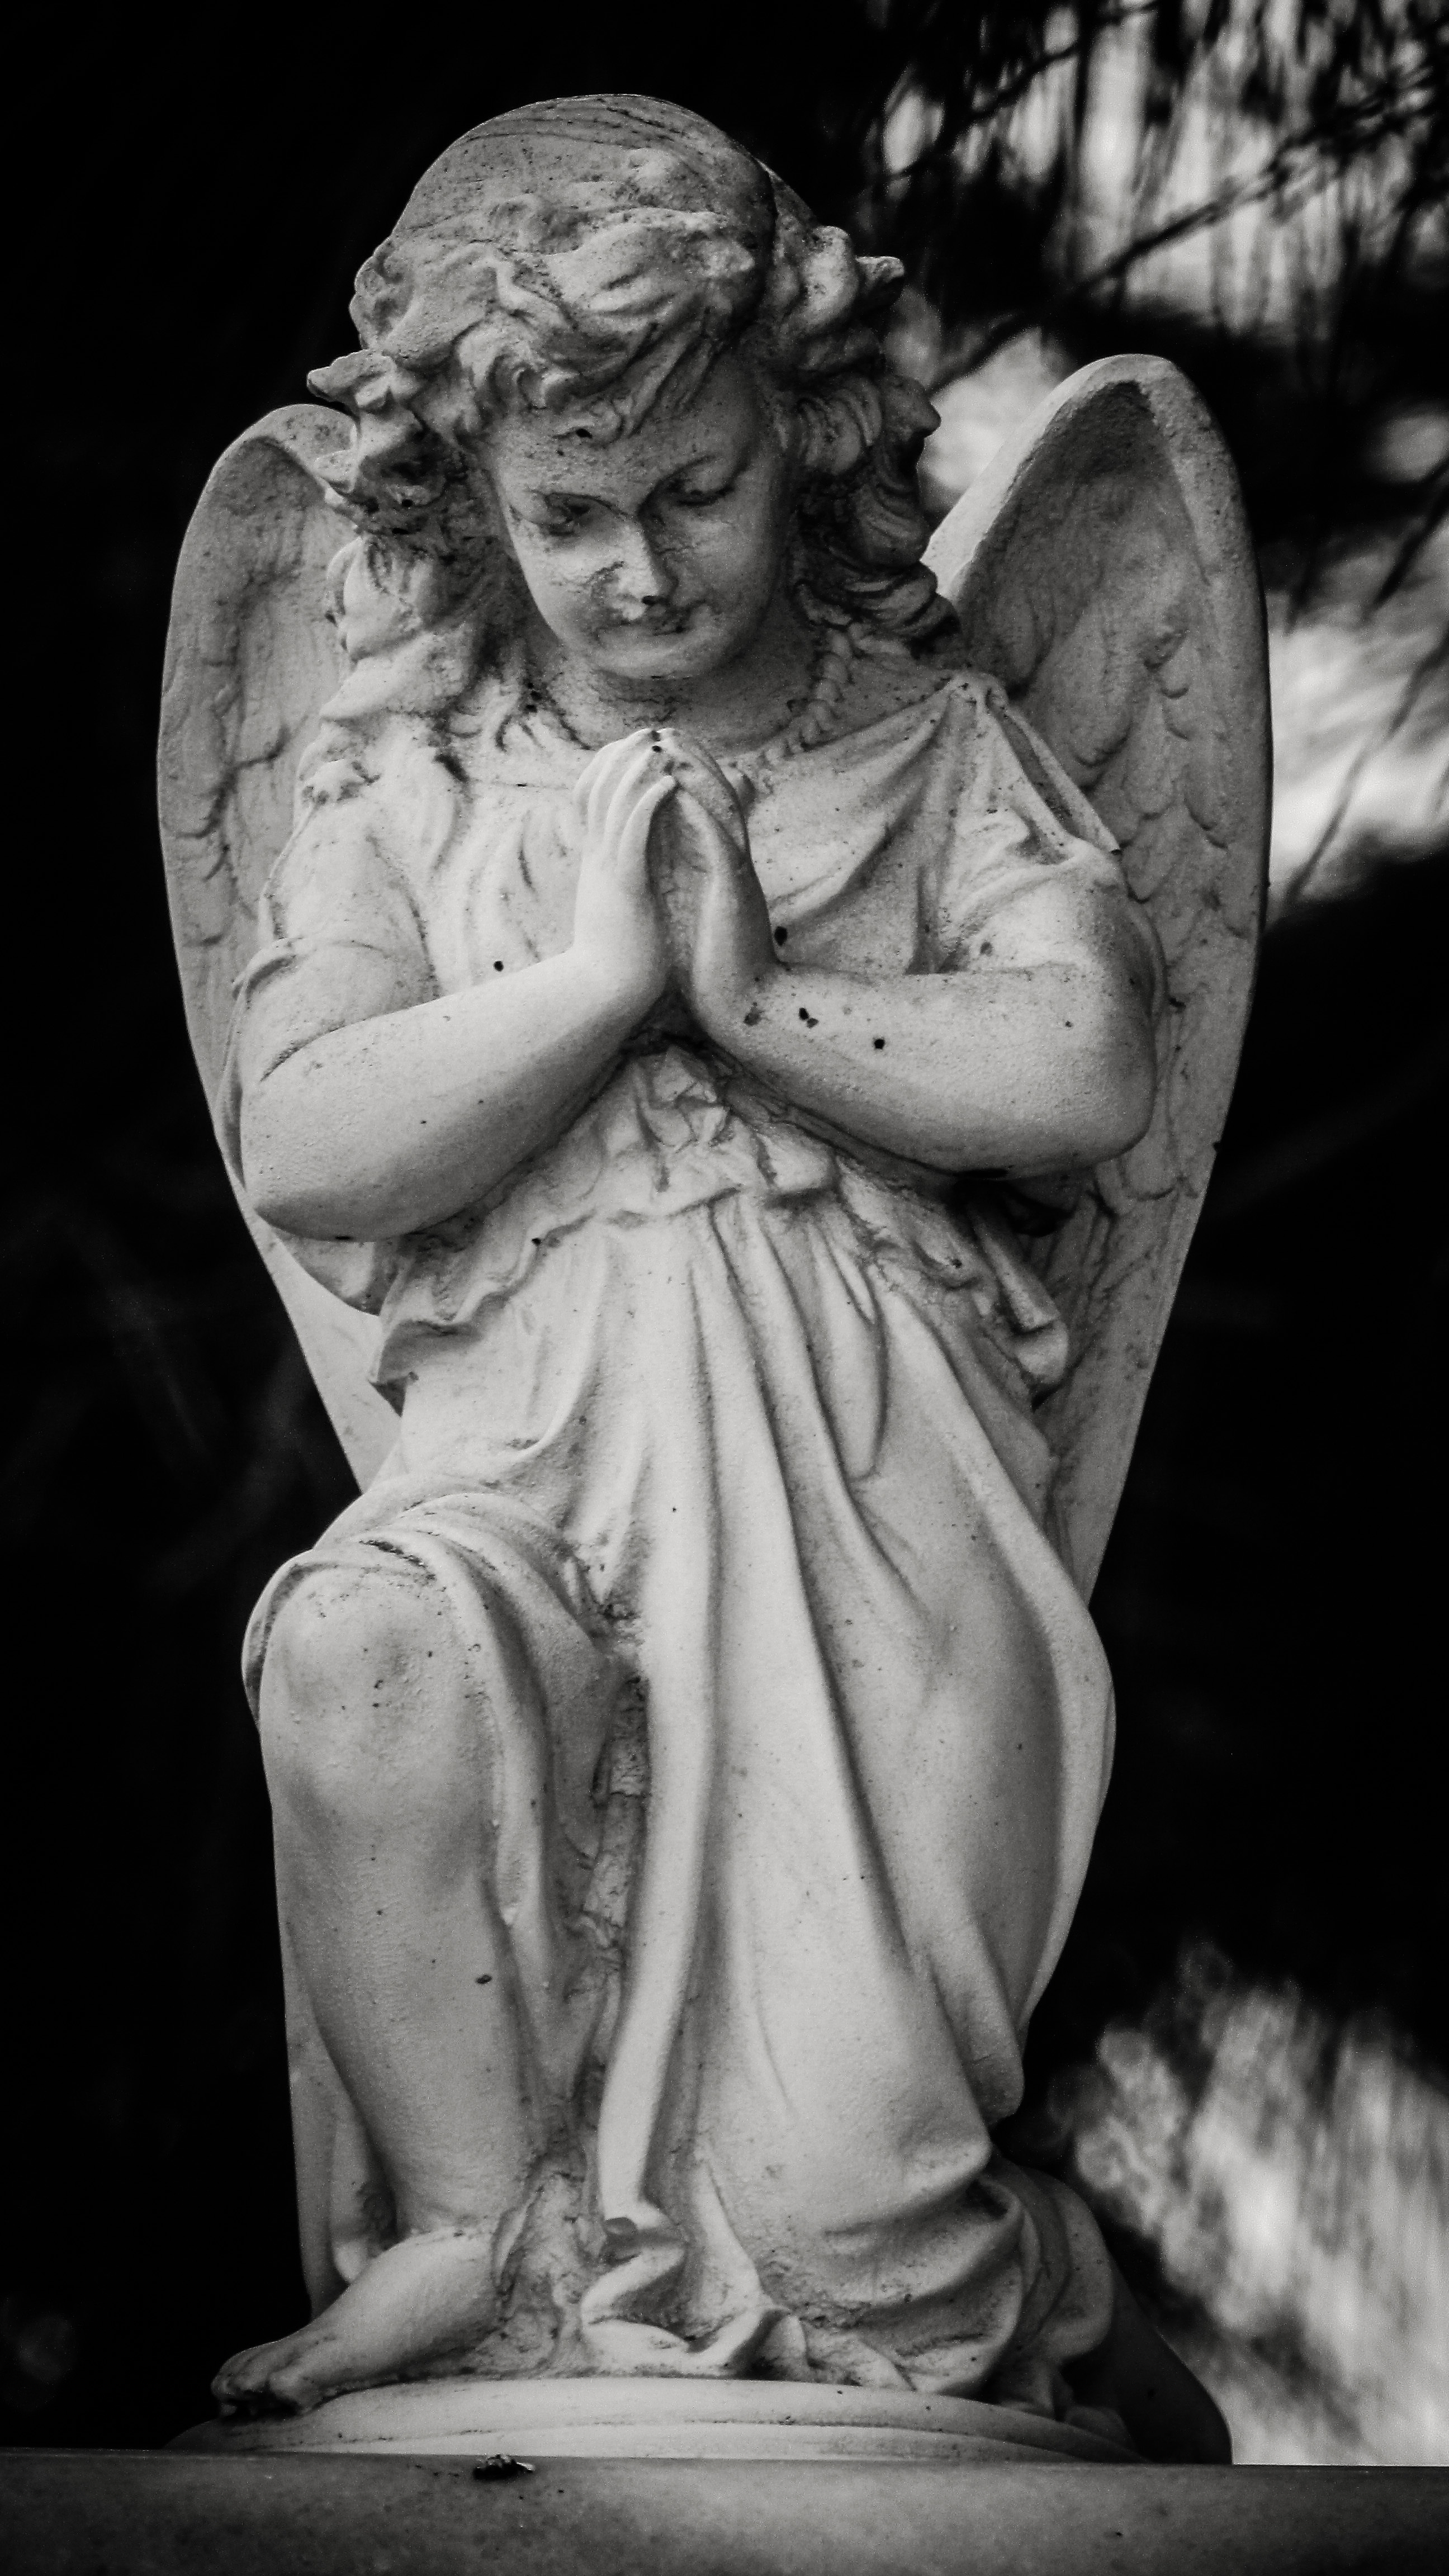
black and white, monument, statue, heaven, symbol, religion, child, cemetery, monochrome, christian, christmas, praying, sculpture, angel, art, faith, wings, christianity, mythology, angelic, fictional character, monochrome photography, ancient history, human positions, classical sculpture